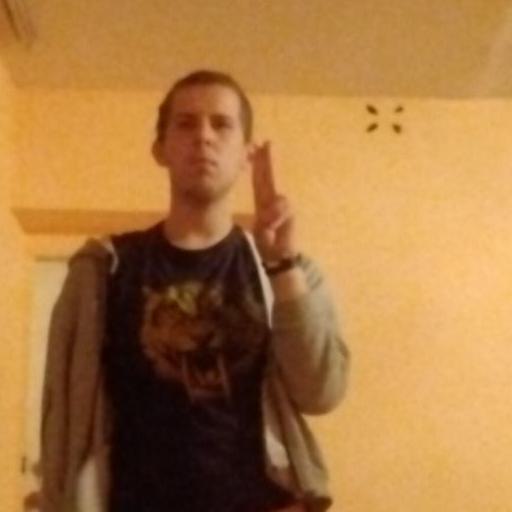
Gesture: two_up